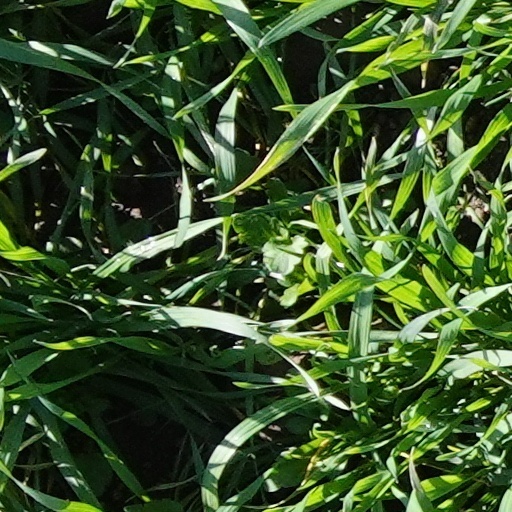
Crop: wheat